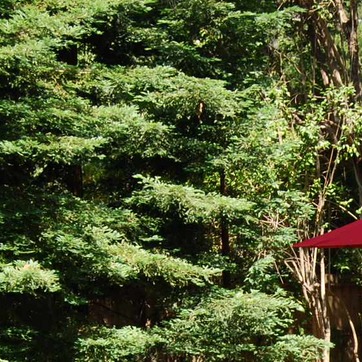
Material: foliage